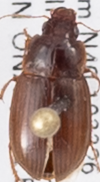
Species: Amara quenseli
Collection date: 2018-07-17
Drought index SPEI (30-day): -0.03
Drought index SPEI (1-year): -0.8
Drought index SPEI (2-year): -0.9